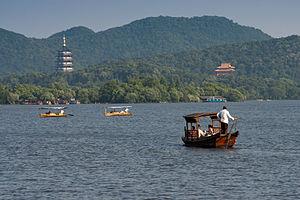
Le royaume de Wuyue est un royaume côtier chinois fondé durant la période des Cinq Dynasties et des Dix Royaumes. Il est dirigé par la famille Qian, dont les descendants restent très nombreux dans la région qui correspond à l'ancien territoire du royaume.